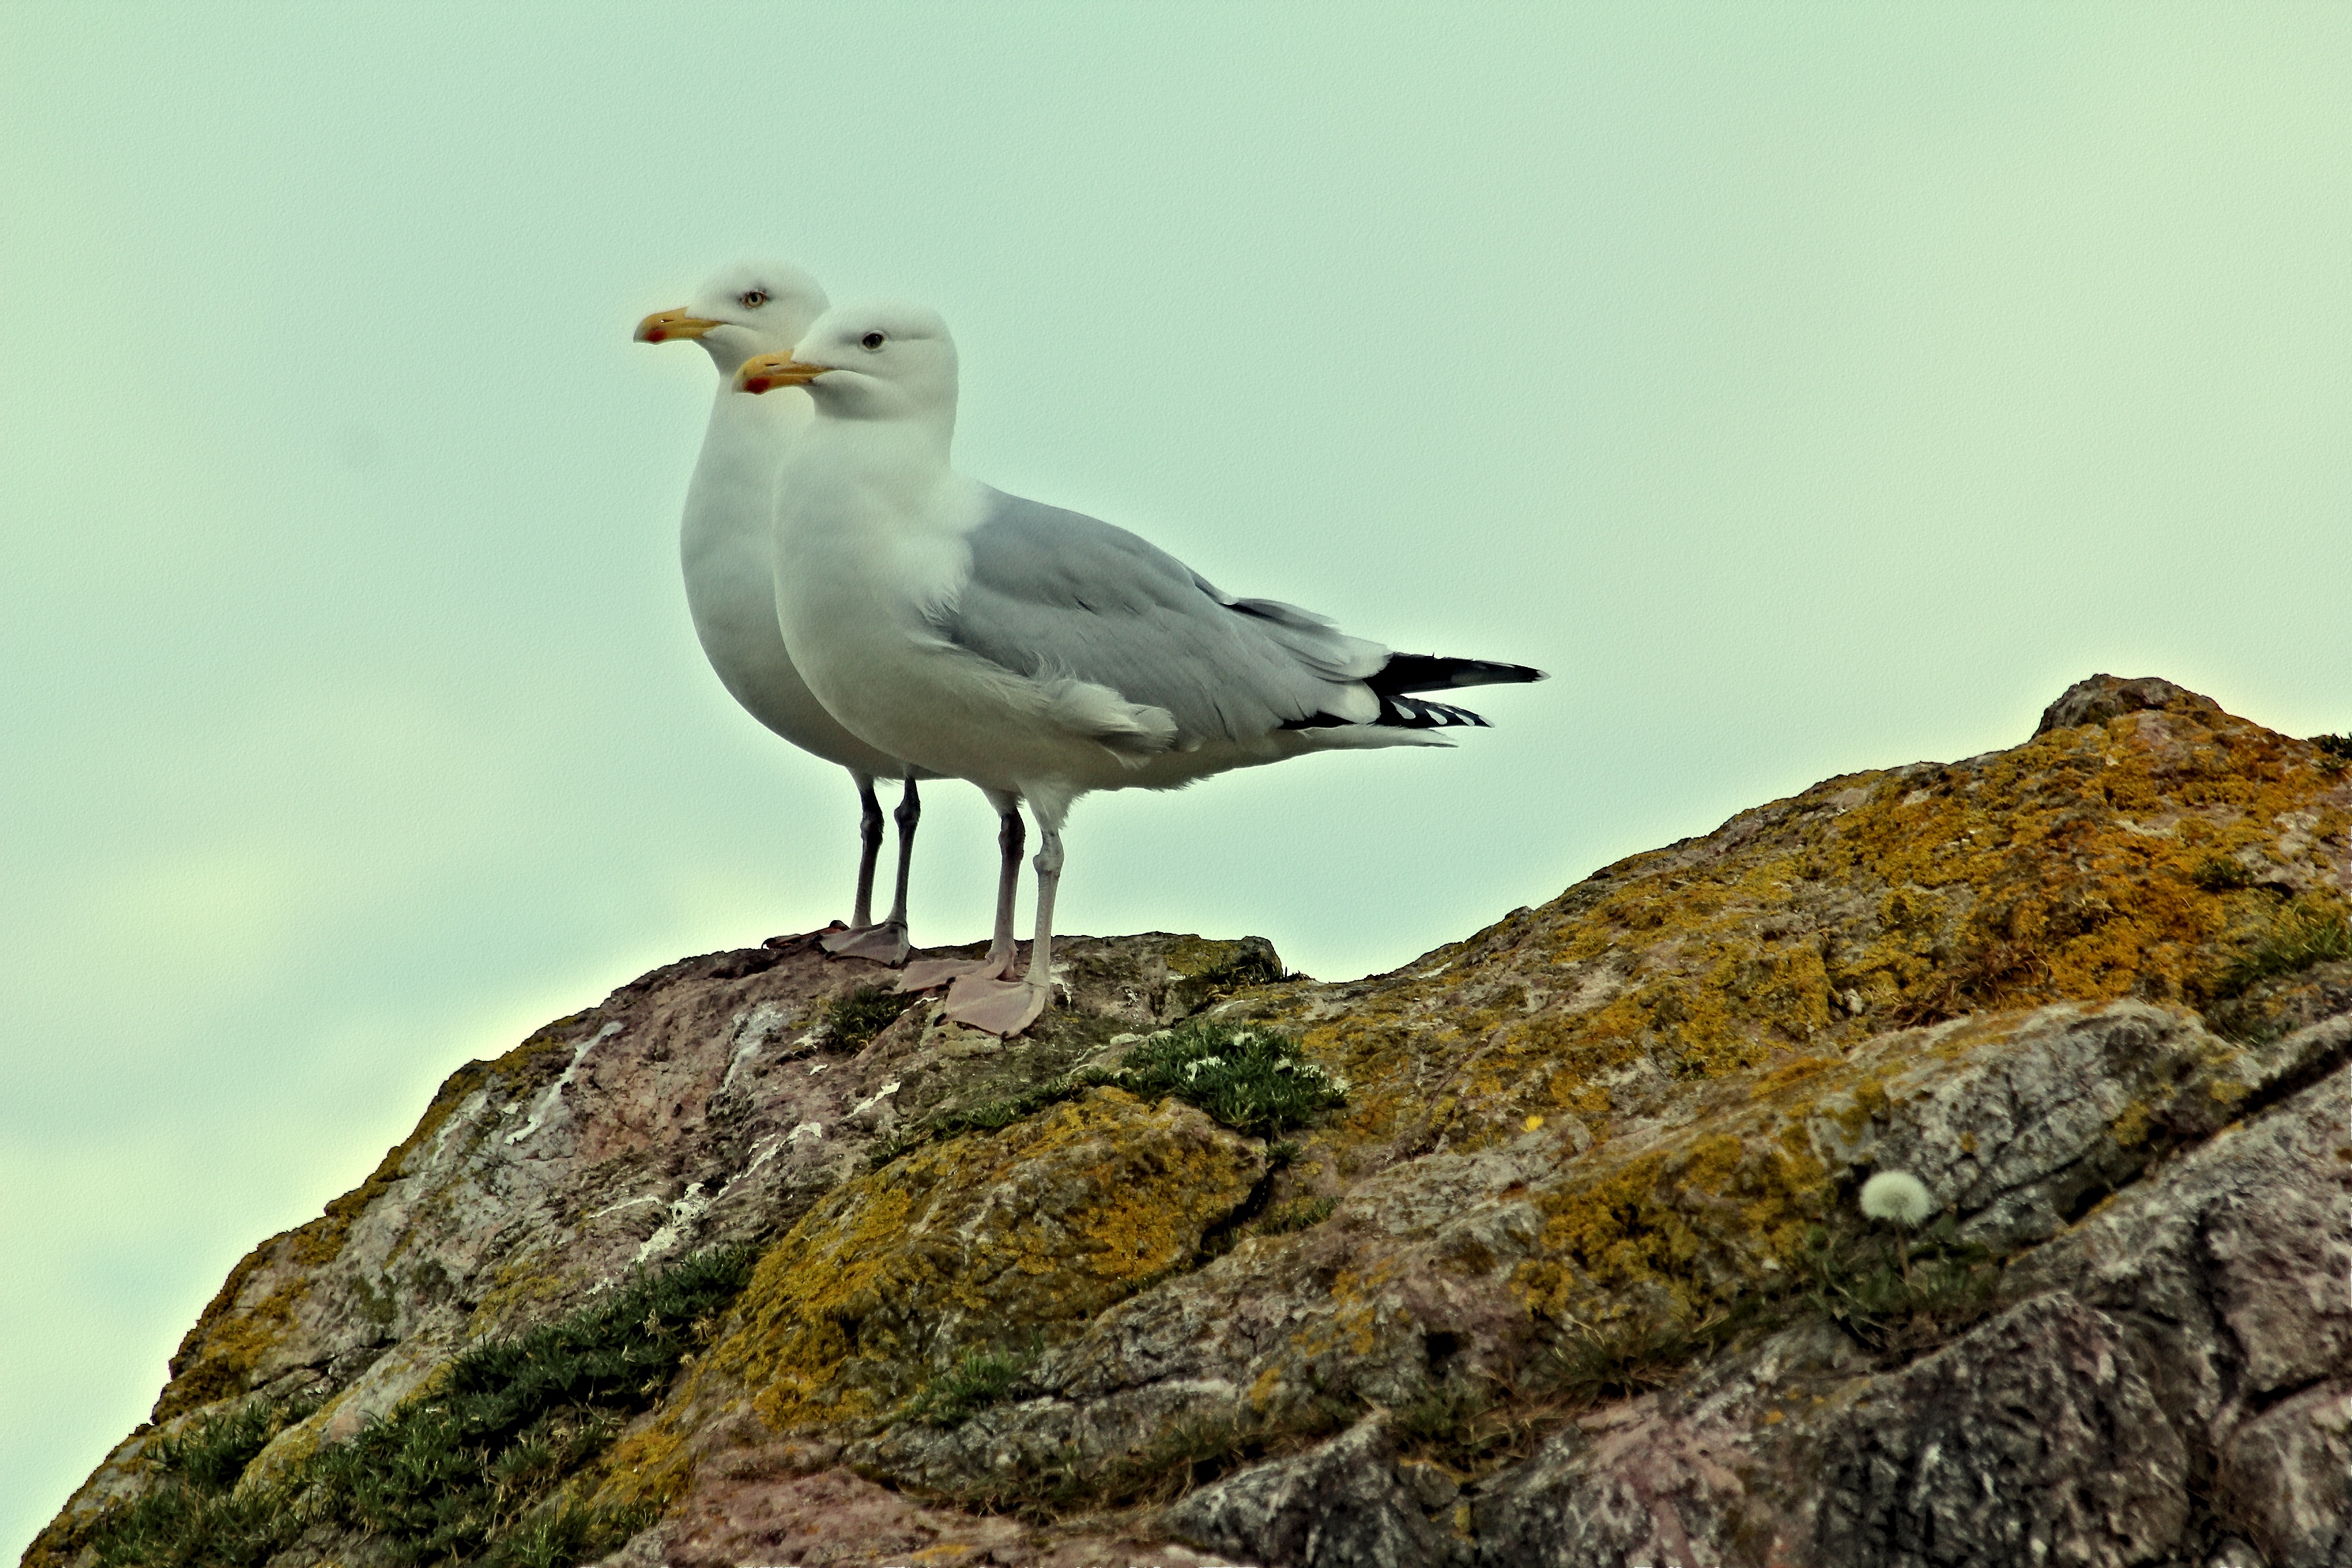
beach, sea, coast, water, nature, outdoor, ocean, bird, sky, sun, white, animal, seabird, seagull, summer, wildlife, gull, beak, blue, fauna, birds, gulls, marine, vertebrate, shorebird, charadriiformes